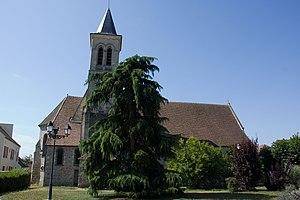
Eglise de Chevannes, Chevannes, Essonne, France
Chevannes est une commune française située à trente-sept kilomètres au sud-est de Paris dans le département de l'Essonne en région Île-de-France.